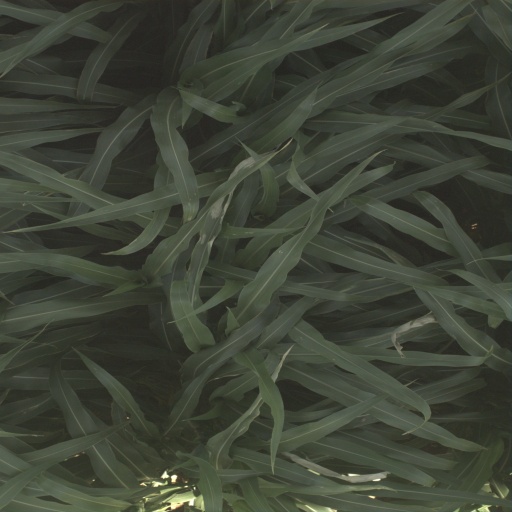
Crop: sorghum